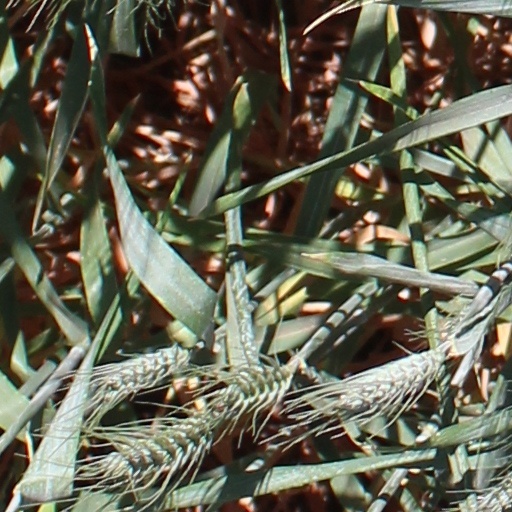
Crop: wheat